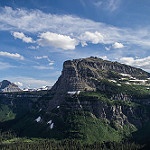
Label: mountain